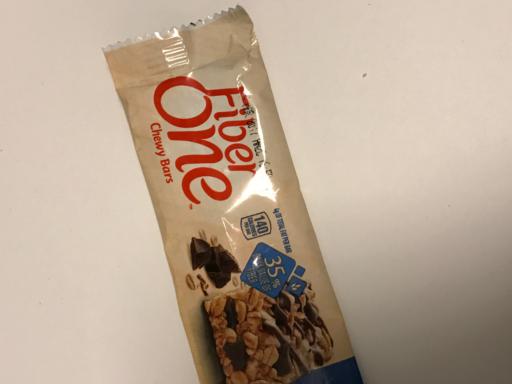
Label: plastics